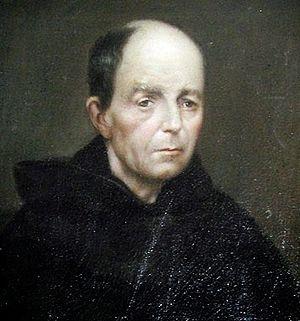
Le pape Jean-Paul II a canonisé, pendant son pontificat 482 saints, au cours de 52 cérémonies de canonisation, parmi lesquelles 38 se sont déroulées au Vatican et 14 au cours des visites pastorales qu'il a effectuées hors d'Italie. En presque 27 ans de pontificat, Jean-Paul II a quasiment canonisé autant de personnes que durant les cinq derniers siècles.
Saint Alonso de Orozco, né à Oropesa, le 17 octobre 1500, et mort à Madrid, le 19 septembre 1591, est un religieux de l'ordre de Saint Augustin, et un auteur mystique du Siècle d'or espagnol.